2022 World Series

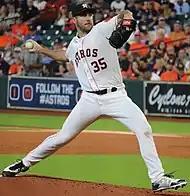
Justin Verlander earned his first career World Series win in Game 5.

Originally scheduled for October 31, Game 3 was postponed to November 1 due to rain. Every following game was pushed back one day. Bernie Parent, Mike Schmidt, Julius Erving, and Brandon Graham threw ceremonial first pitches, and Chloe Bailey sang the national anthem. Ranger Suárez started for Philadelphia, taking the place of Noah Syndergaard, who would have started if it had not been postponed. Lance McCullers Jr. started for Houston.